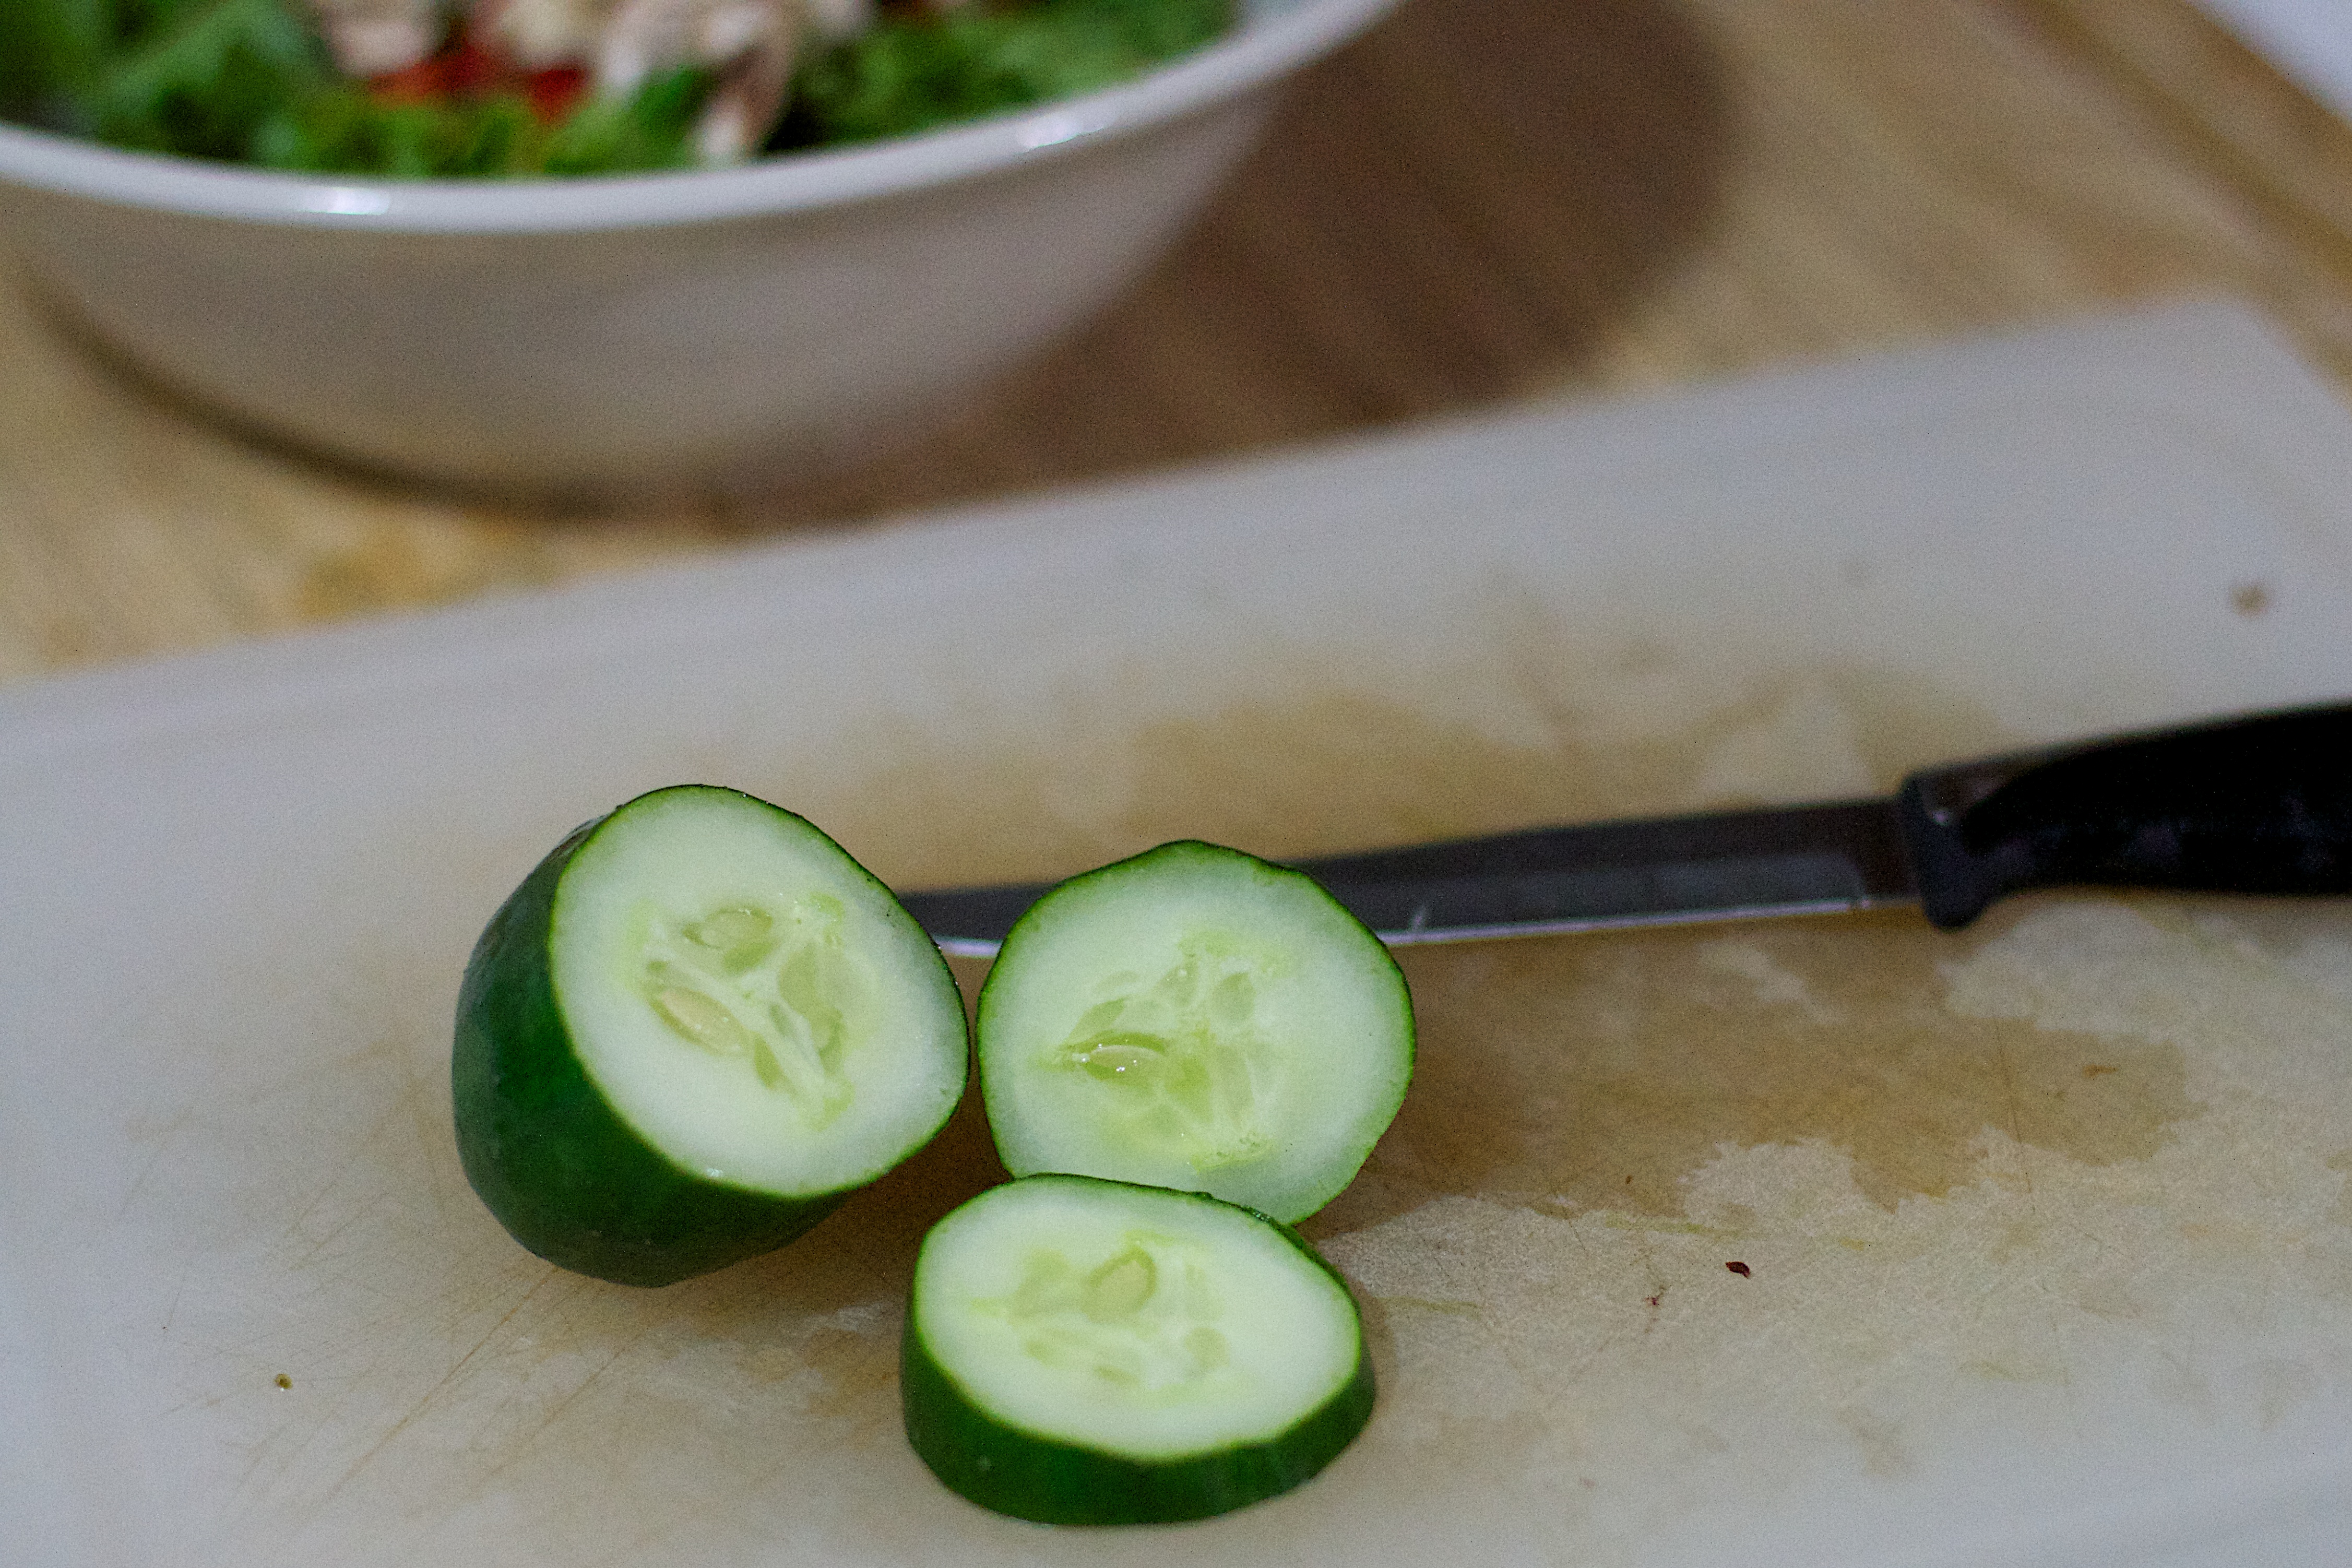
plant, fruit, dish, food, produce, vegetable, cucurbita, flowering plant, land plant, cucumber gourd and melon family